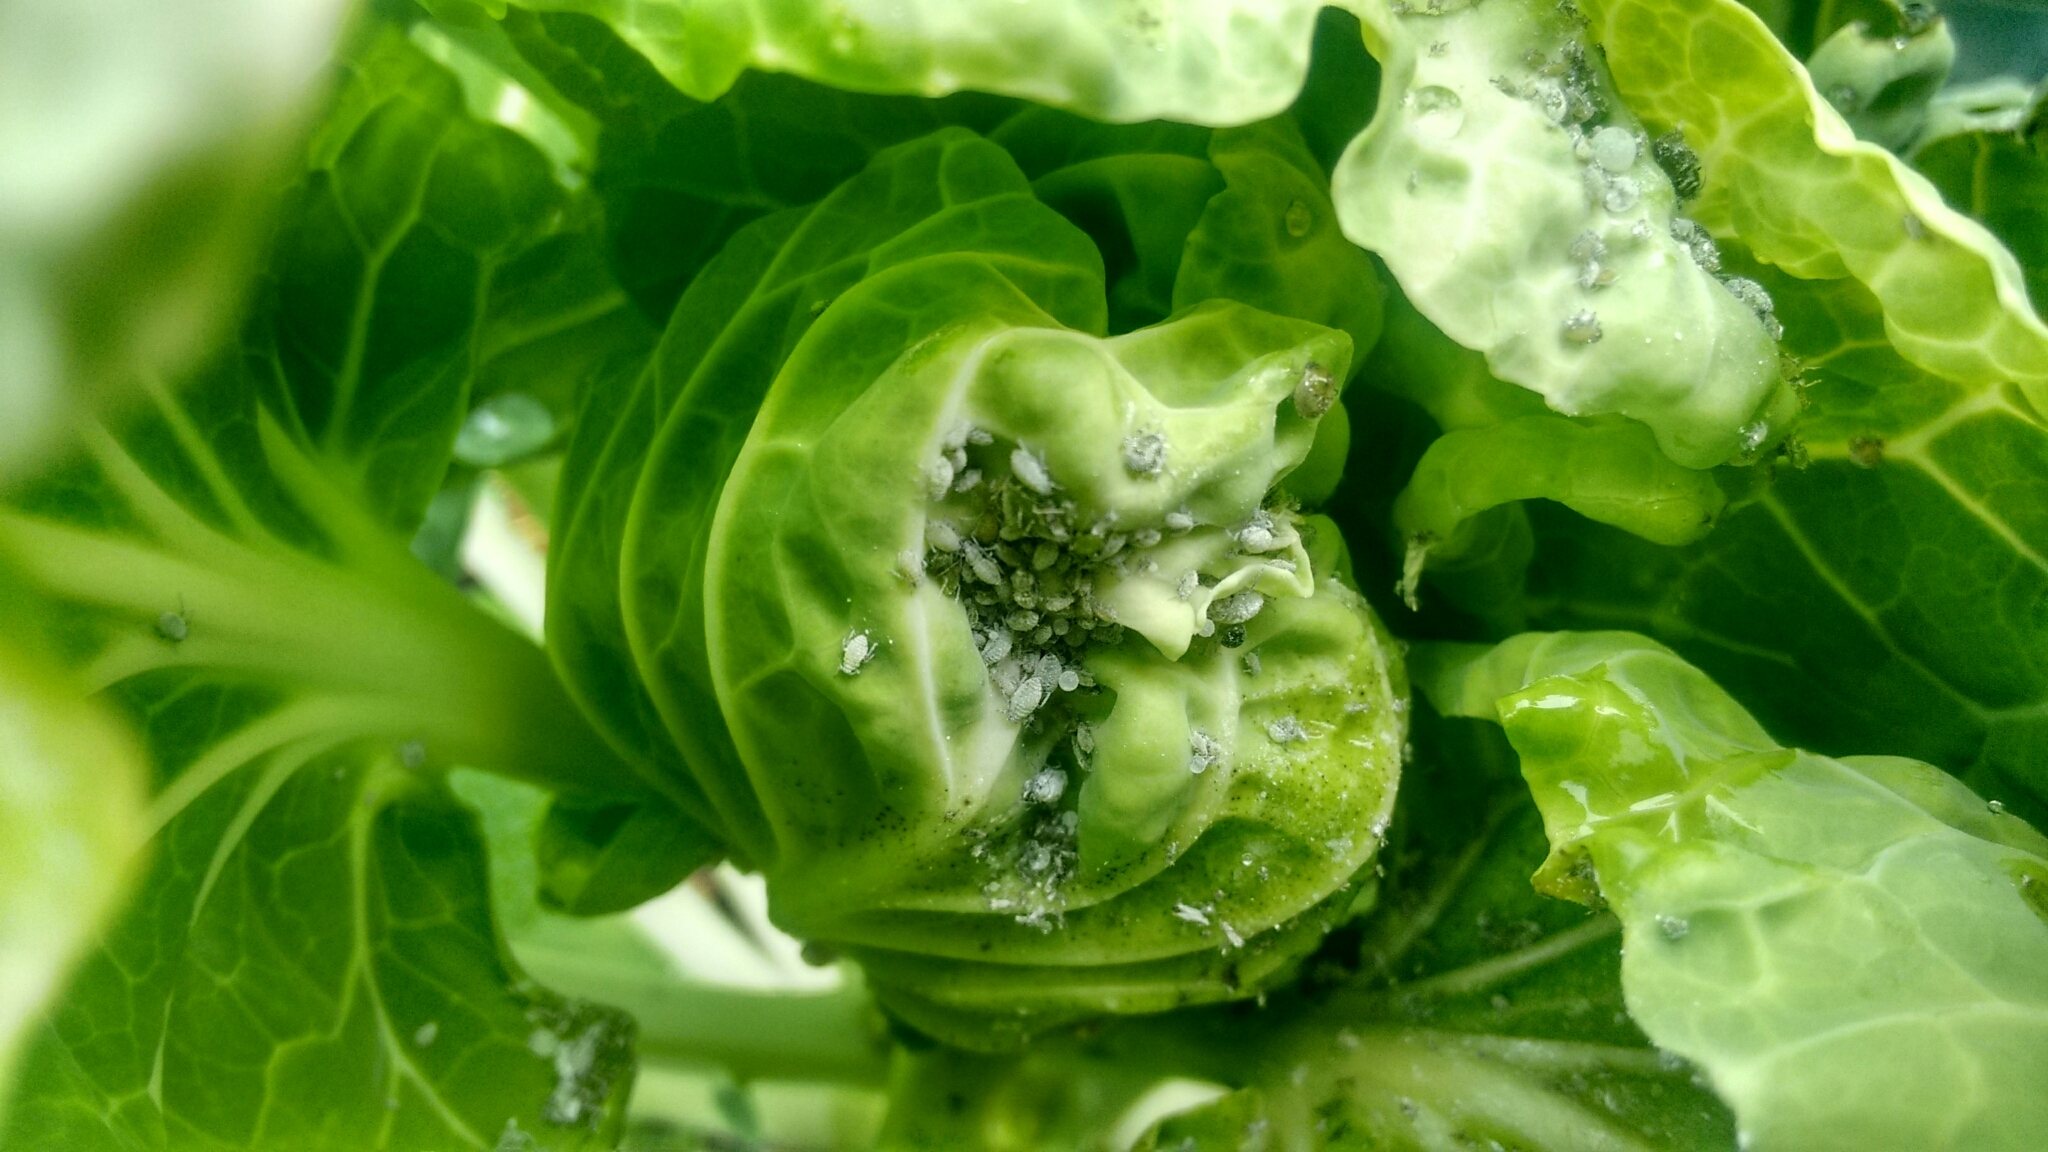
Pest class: cabbage_aphid